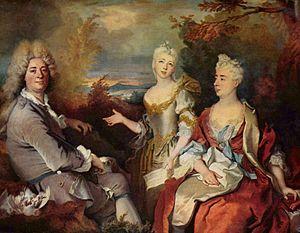
Emil Waldmann 15 décembre 1880 - 17 mars 1945 est un historien d’art allemand, originaire de Brême.
La Kunsthalle de Brême est une galerie artistique située à Brême, en Allemagne.